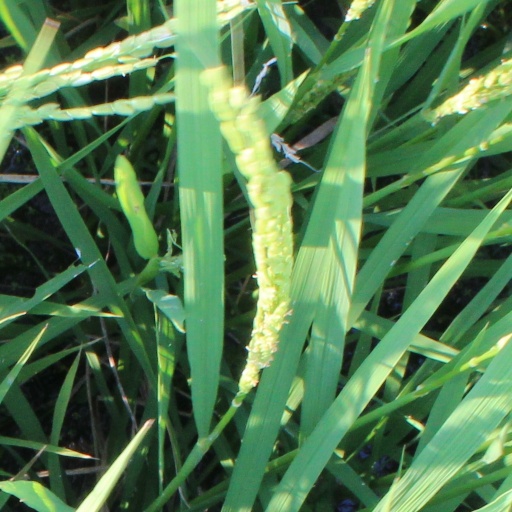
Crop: rice